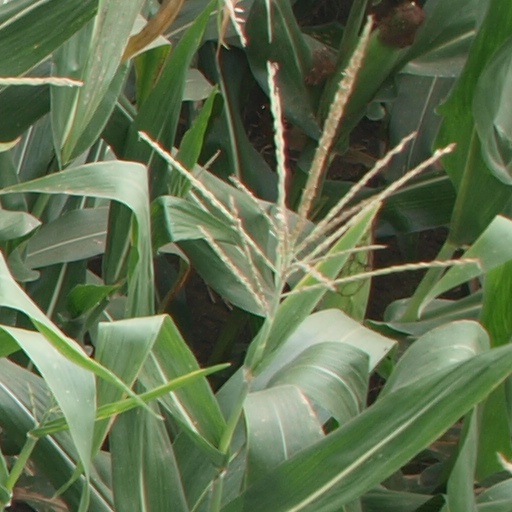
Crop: maize; corn